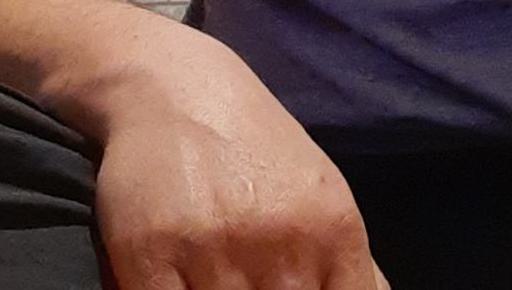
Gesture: no_gesture